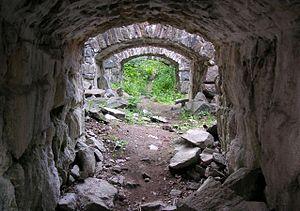
L'histoire architecturale de Stockholm remonte au tout début du XIIIᵉ siècle. D'après certaines sources, il est possible qu'une tour défensive ait été édifiée sur l'île de Stadsholmen aux environs de l'an 1200, voire à la fin du XIIᵉ siècle.